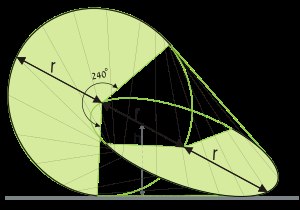
Oloid
En oloid-struktur. Der vises to 240 graders cirkulære sektorer og det konvekse skrog.
En oloid er en tredimensionel kurvet geometrisk objekt, der blev opdaget af Paul Schatz i 1929. Den har en konvekst skrog der er dannet ved at placere to linkede kongruente cirkler i vinkelrette plan, således at centrum på hver af cirklerne ligger på cirkelperiferien af den anden. Afstanden mellem de to centrummer svarer til radius på cirklerne. En tredjedel af cirklens omkreds ligger inden for det konvekse skrog.